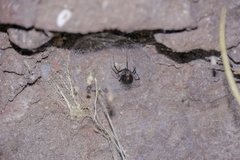
Species: Lactrodectus_hesperus